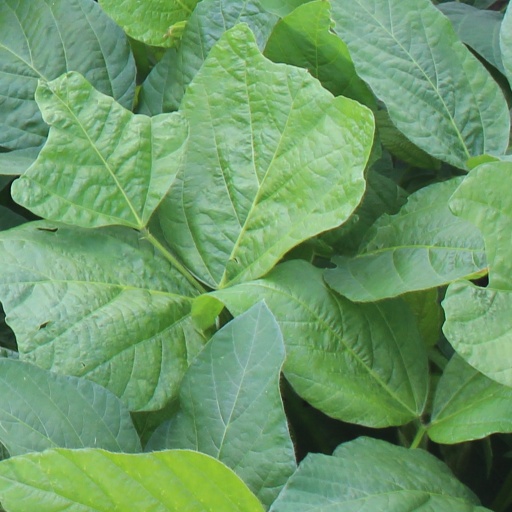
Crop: soybean